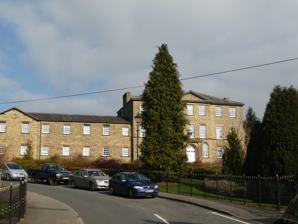
Building: Raikeswood Hospital
Country: United Kingdom
Year built: 1840
Hospital in North Yorkshire, England Hospital in North Yorkshire, England Raikeswood Hospital Raikeswood Hospital Shown in North Yorkshire Geography Location Gargrave Road, Skipton , North Yorkshire, England Coordinates 53°57′48″N 2°01′28″W / 53.9634°N 2.0244°W / 53.9634; -2.0244 Organisation Care system NHS Services Emergency department No History Opened 1840 Closed 1991 Links Lists Hospitals in England Raikeswood Hospital was a health facility in Gargrave Road, Skipton , North Yorkshire , England. It has been converted for residential use and remains a Grade II listed building . History The facility had its origins in the Skipton Union Workhouse which was designed by George Webster and opened in 1840. A new infirmary was added in 1900. It became the Skipton Public Assistance Institution in 1930 and then joined the National Health Service as Raikeswood Hospital in 1948. After services had transferred to Skipton General Hospital in April 1991, Raikeswood Hospital closed and was subsequently converted for residential use as Gainsborough Court. References